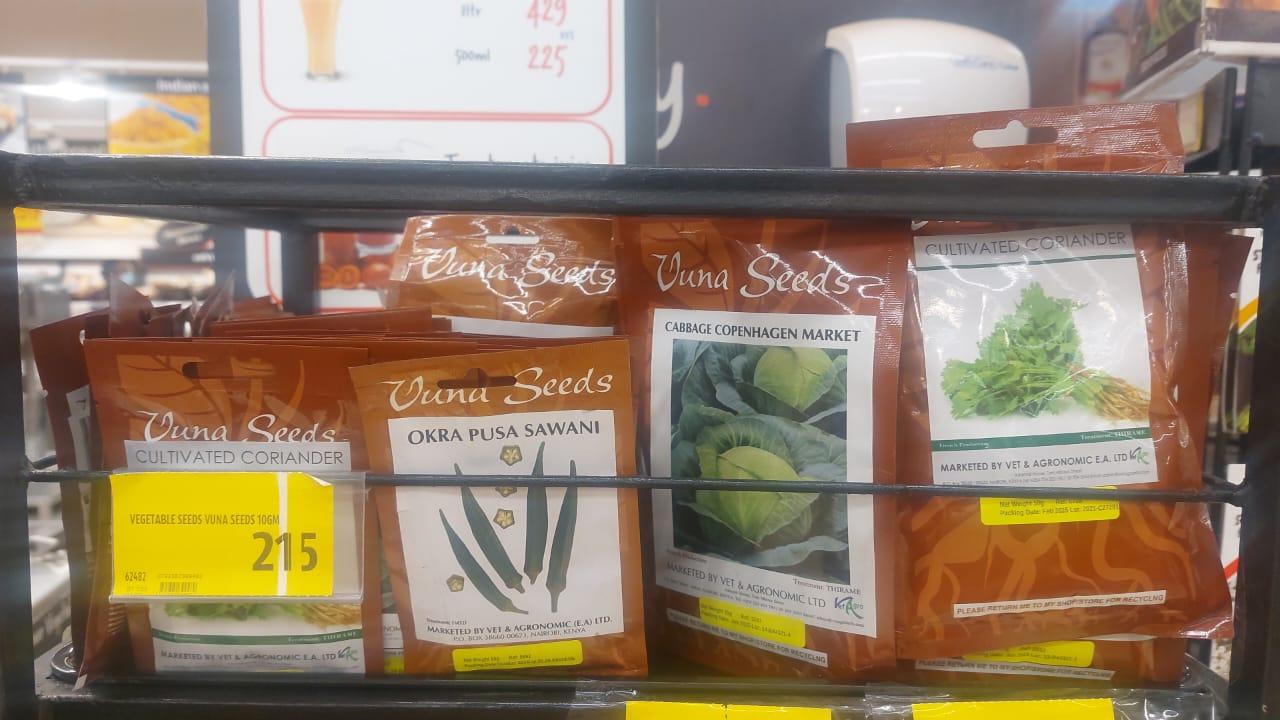
Mandhari tulivu nyakati za jioni, ikiwa imepambwa kwa miti mikubwa, vichaka vikubwa na vidogo, miti mirefu na mifupi iliyotawanyika kwa kuachiana nafasi. Huku kukiwa na mlima mrefu, wenye kilele kirefu zaidi iliyozungukwa na milima mingine midogomidogo pamoja na mabonde, ardhi yenye rutuba na ustawi.